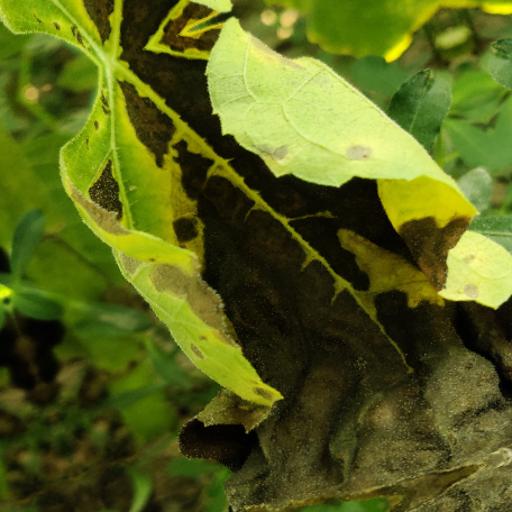
Label: Leaf_scars